Bhoomi (2017 film)

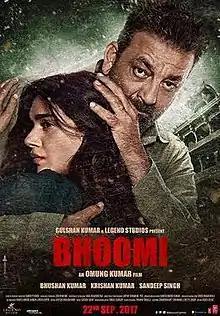
Theatrical release poster

Bhoomi is a 2017 Indian action drama film directed and co-produced by Omung Kumar. The film stars Sanjay Dutt, Aditi Rao Hydari, and Sharad Kelkar. Principal photography commenced in February 2017 in Agra. Bhoomi trailer was launched on 10 August. The film was released worldwide on 22 September 2017.